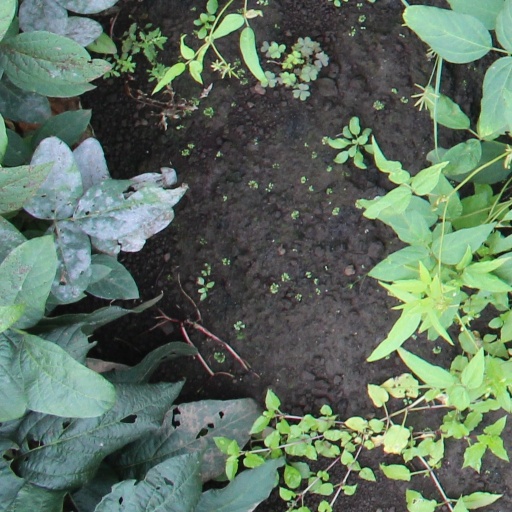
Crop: soybean